Short Line Bridge

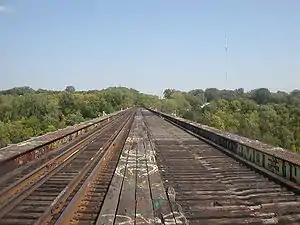
Top of the deck, 2005

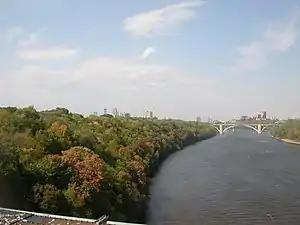
View of Downtown from the top of the deck in Autumn 2005

The bridge is entirely within Minneapolis but the railroad line crosses into St. Paul less than a half mile to the east. The name "Short Line" comes from the Milwaukee Road's construction of a shorter, more direct connection between St. Paul and Minneapolis. Previously the connection was made via a line that headed southwest along the Mississippi River, north at Mendota and northwest via Fort Snelling to downtown Minneapolis. The "Short Line" was part of a number of construction projects in the 1880s that also included a roundhouse and yard near the present-day junction of Lake Street and Hiawatha Avenue, as well as a line to the west just north of Lake Street (today's Midtown Greenway).